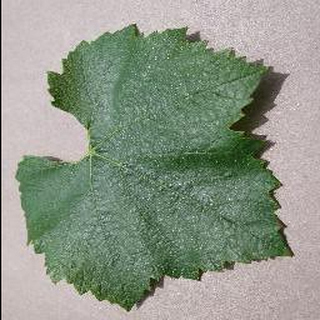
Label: healthy_grape